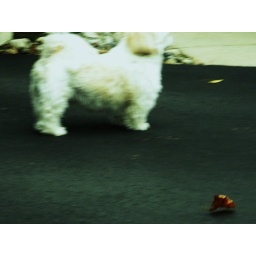
Another shot of my dog outside. Notice the leaf floating above the ground :)